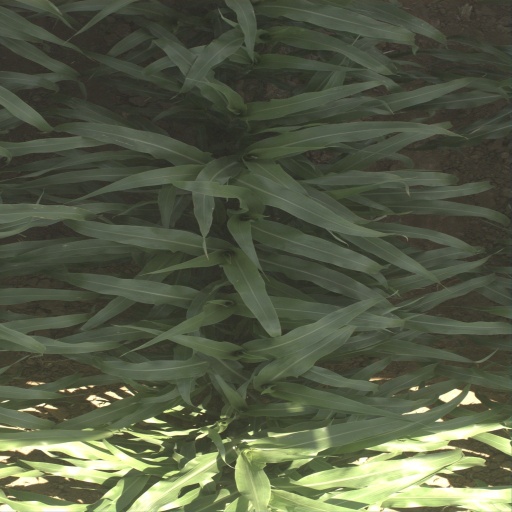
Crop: sorghum